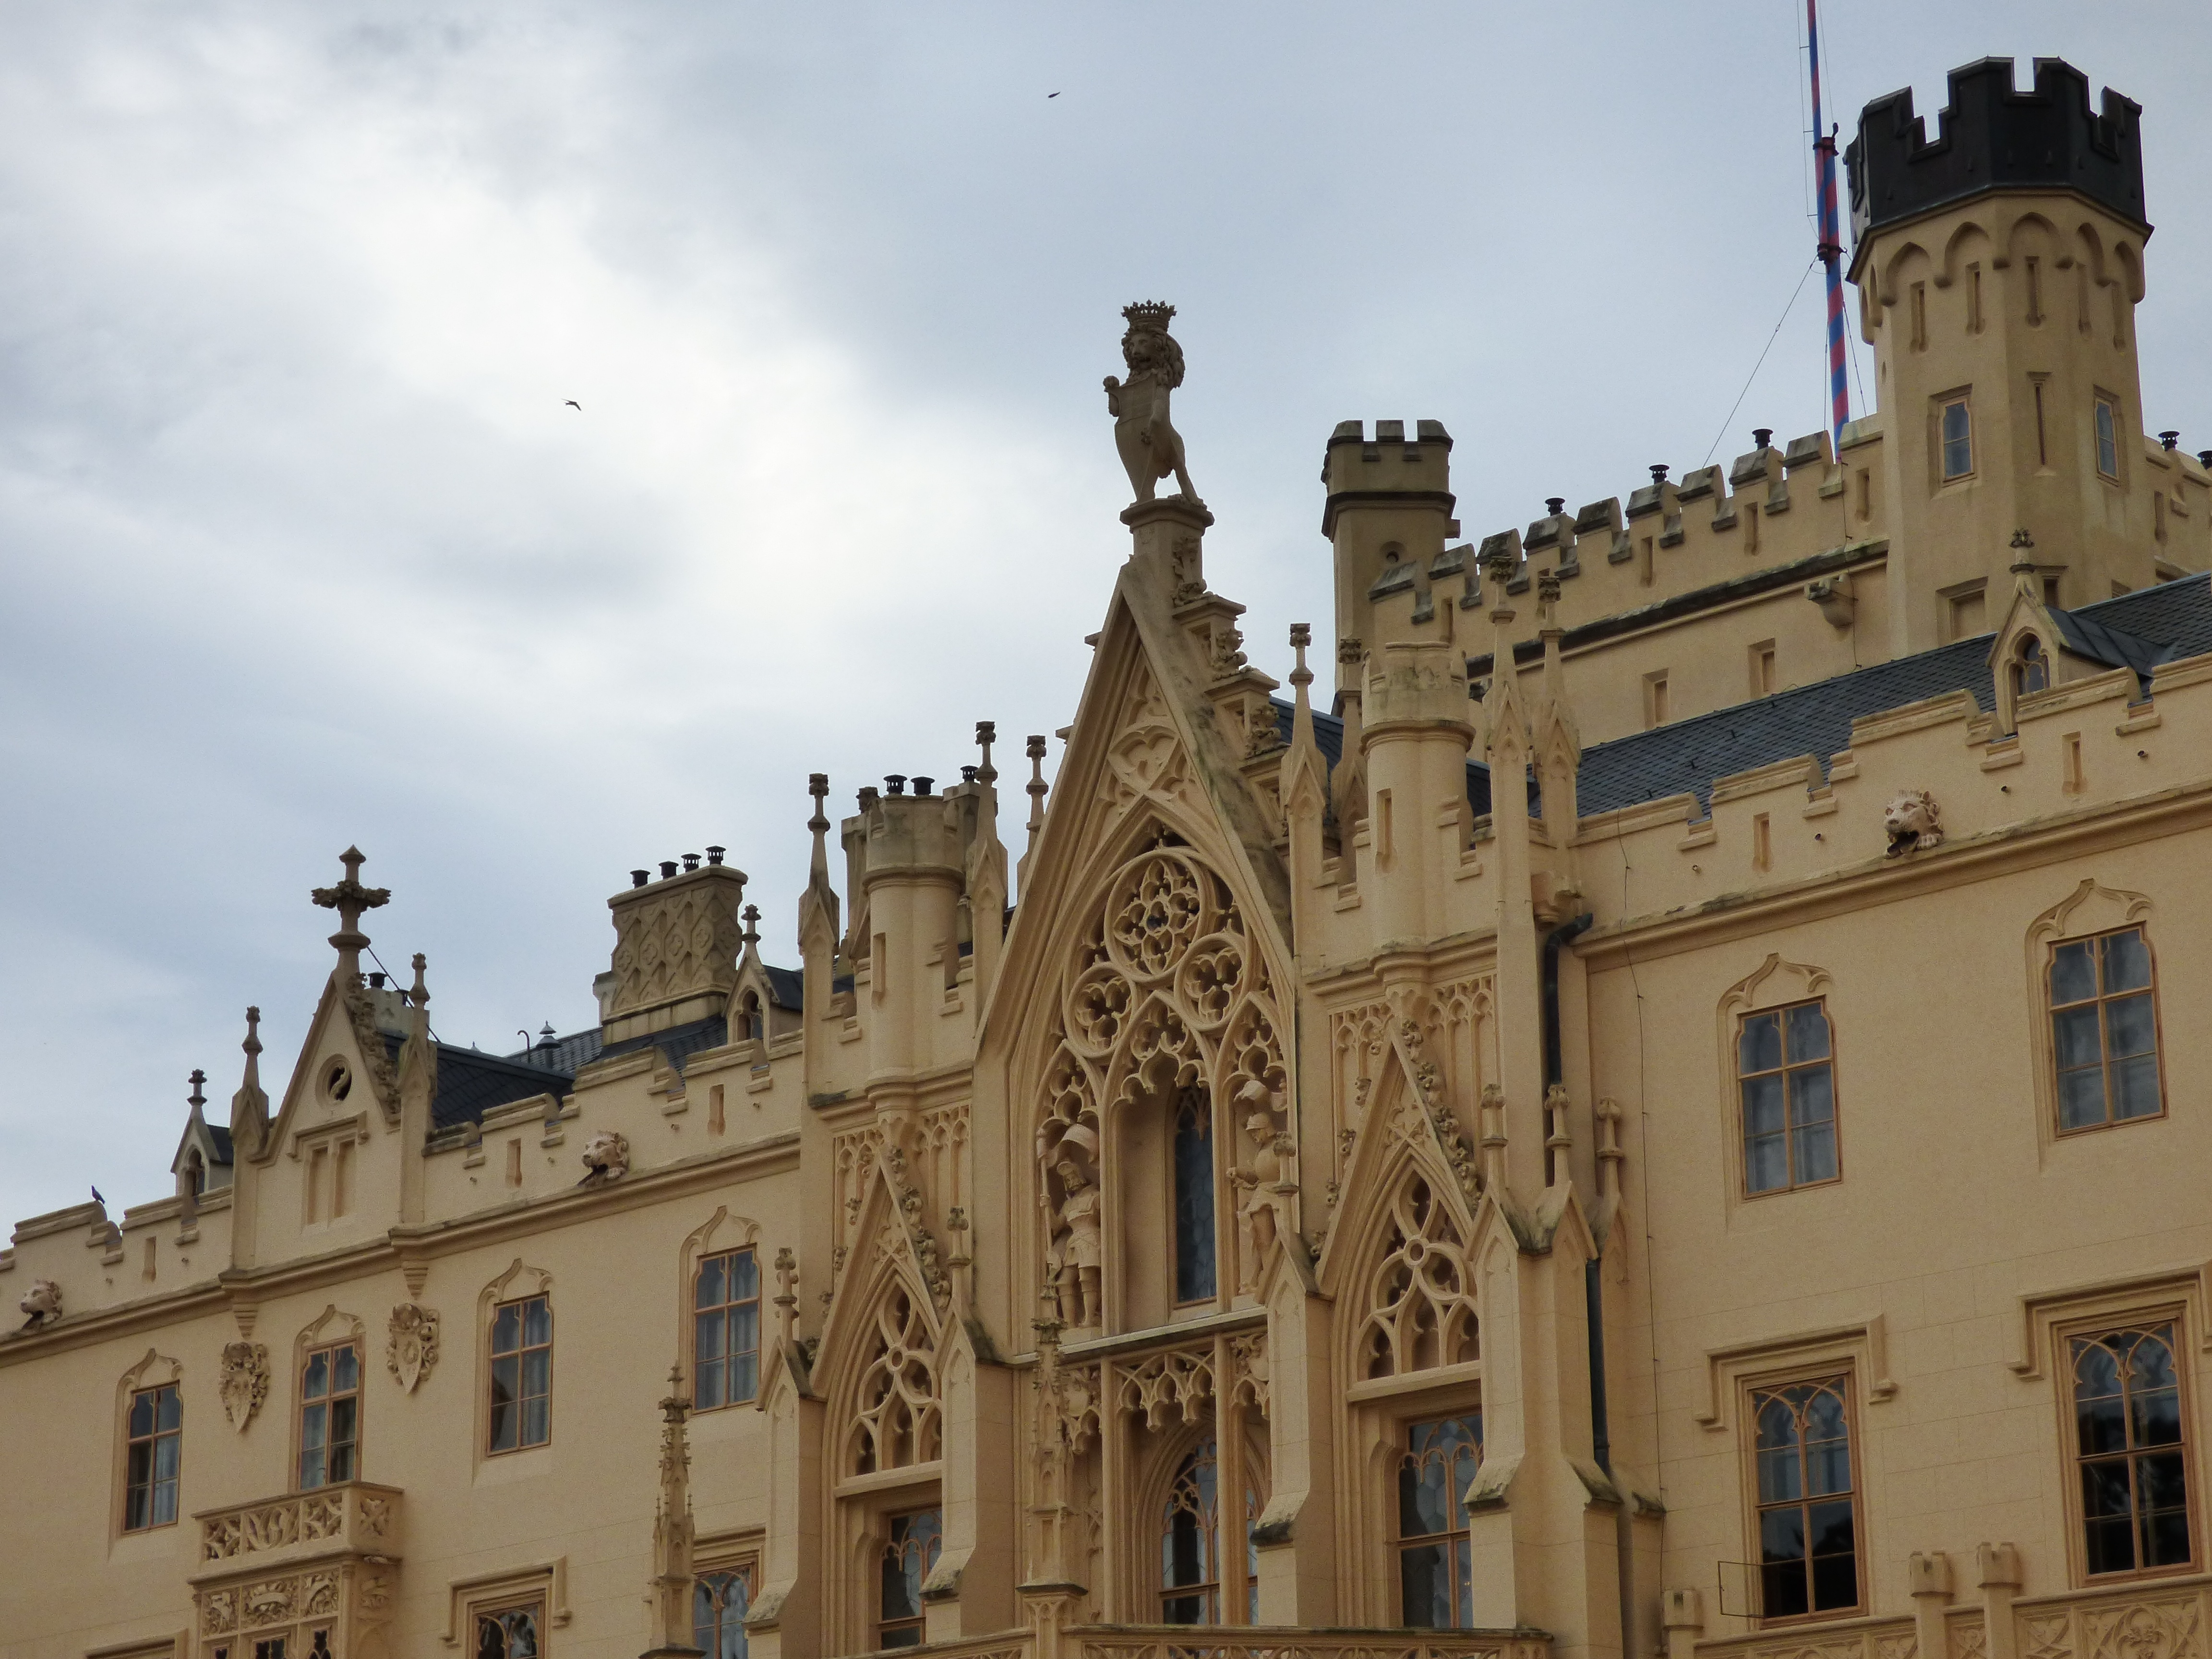
architecture, building, chateau, palace, old, monument, tower, plaza, castle, landmark, facade, cathedral, tourism, town square, czech republic, tours, the palace, ancient history